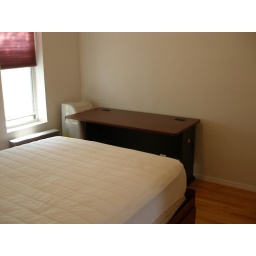
New office table in bed room